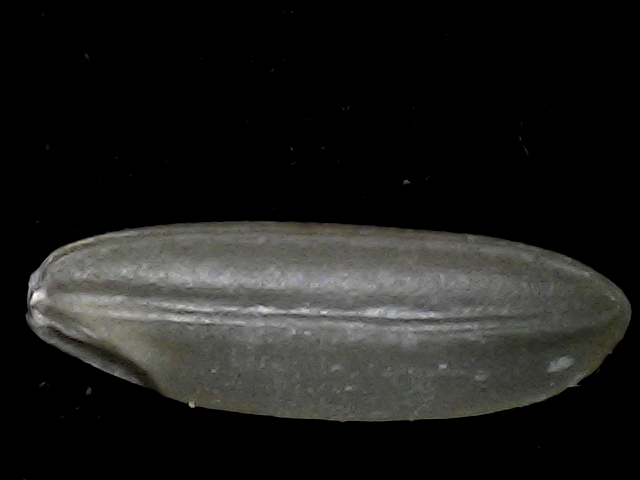
Rice variety: BR23